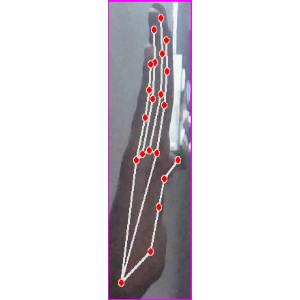
अक्षर: द